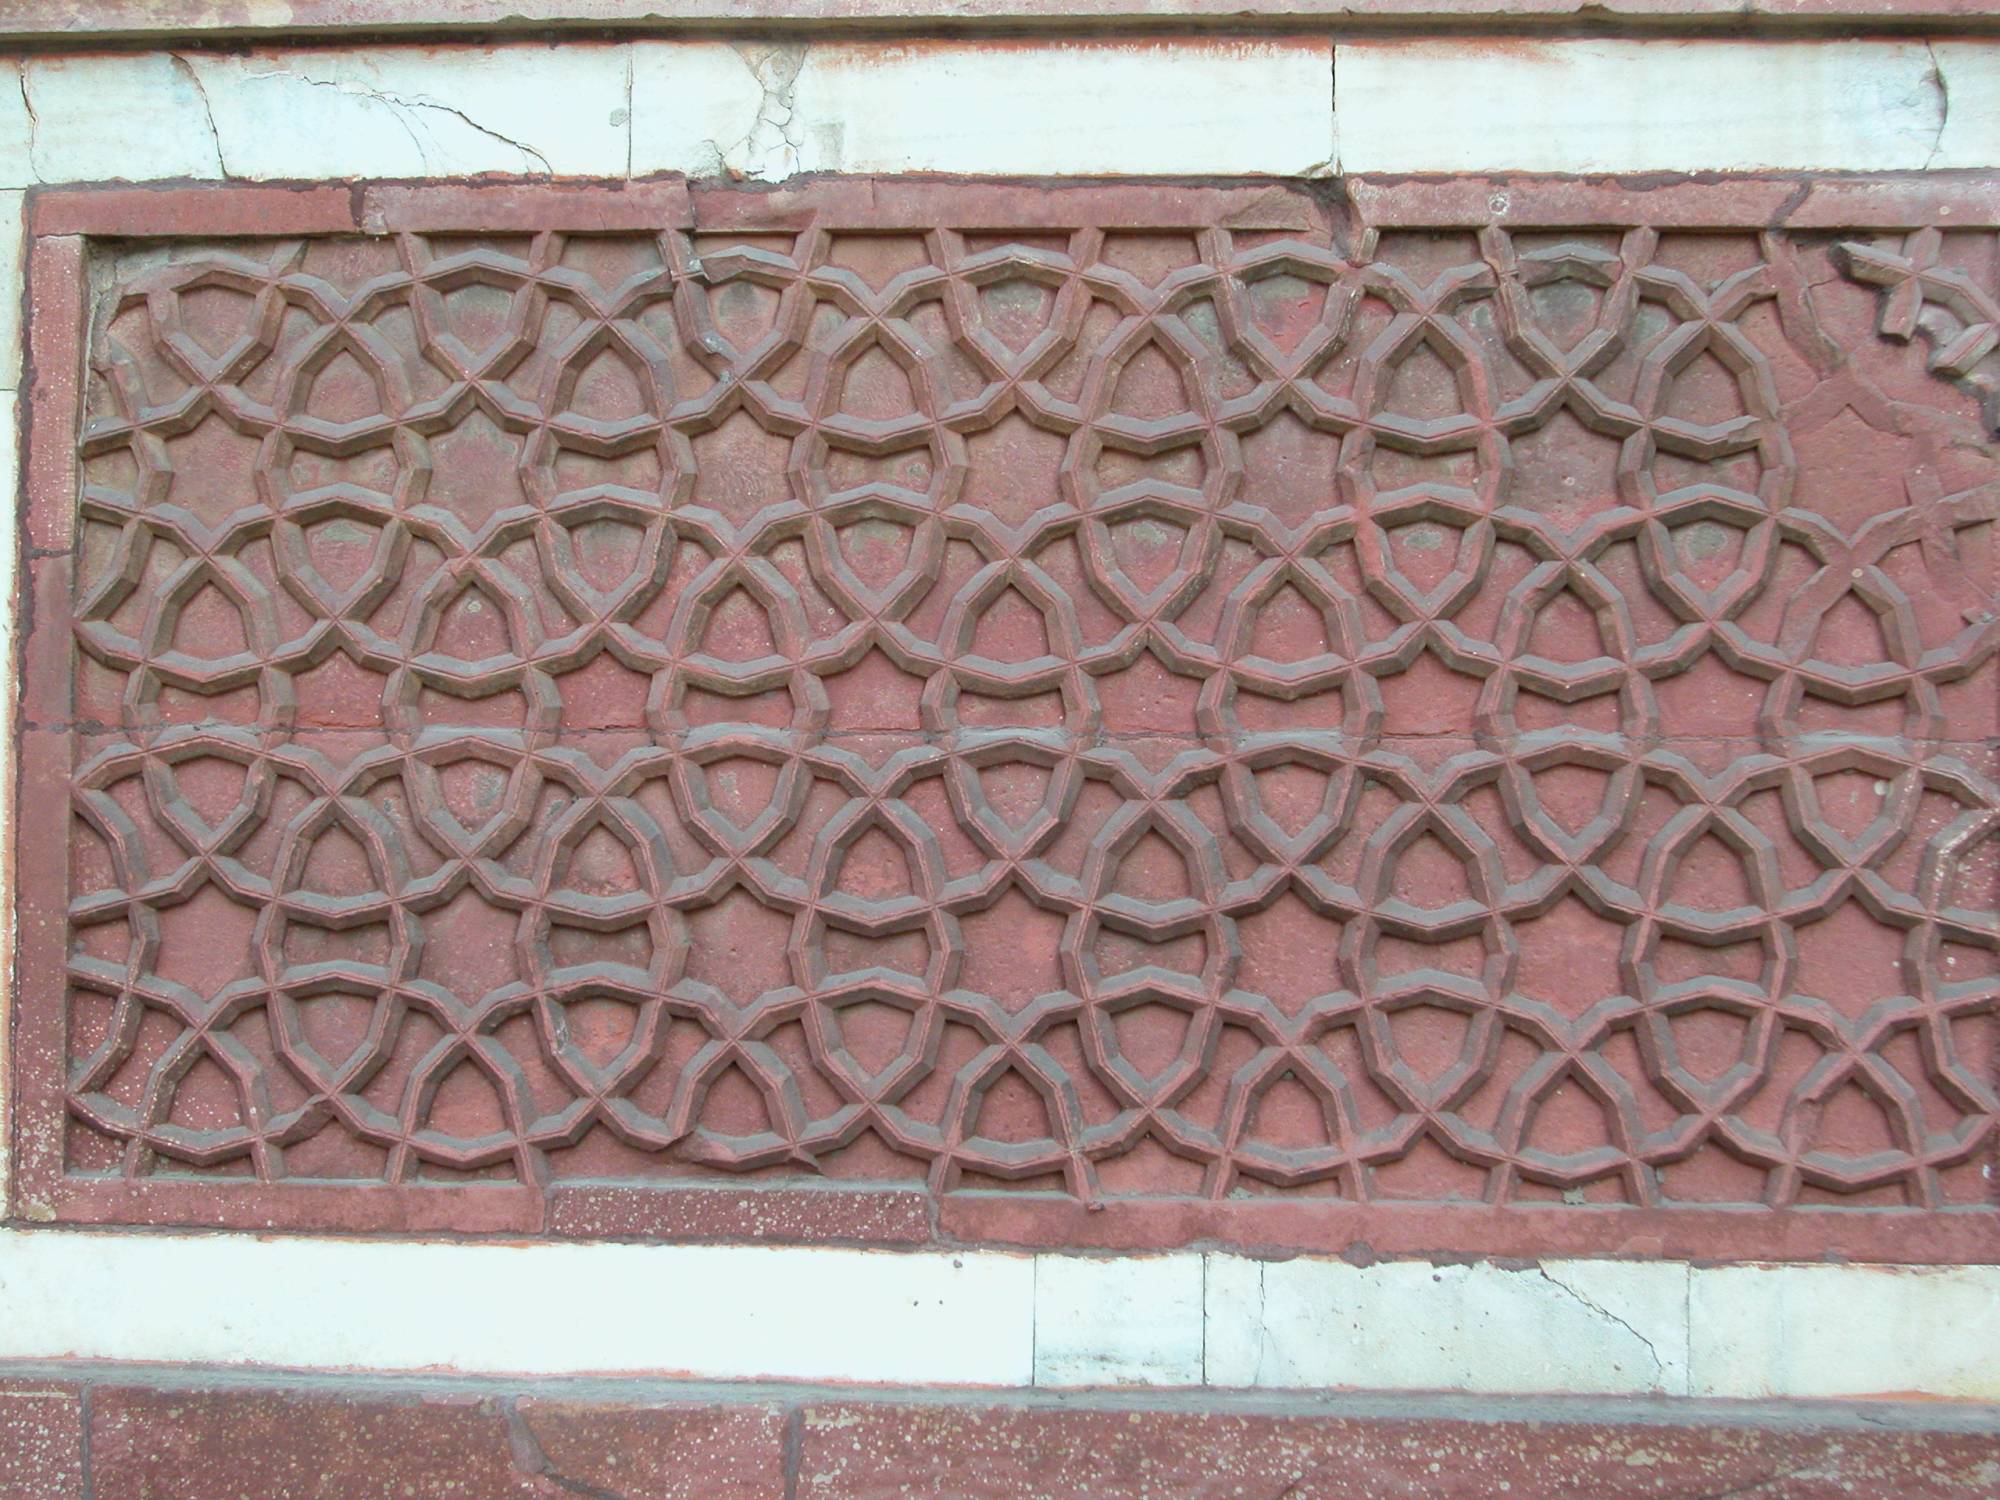
wall, pattern, high, gate, brick, art, design, ruins, fort, hires, india, brickwork, hi, res, unescoworldheritage, agra, flooring, outdoor structure